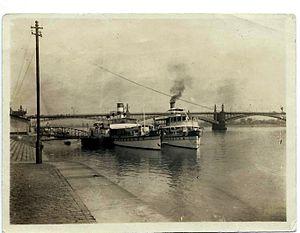
Photo prise le 21 juin 1921 à Mayence par Auguste Auzas